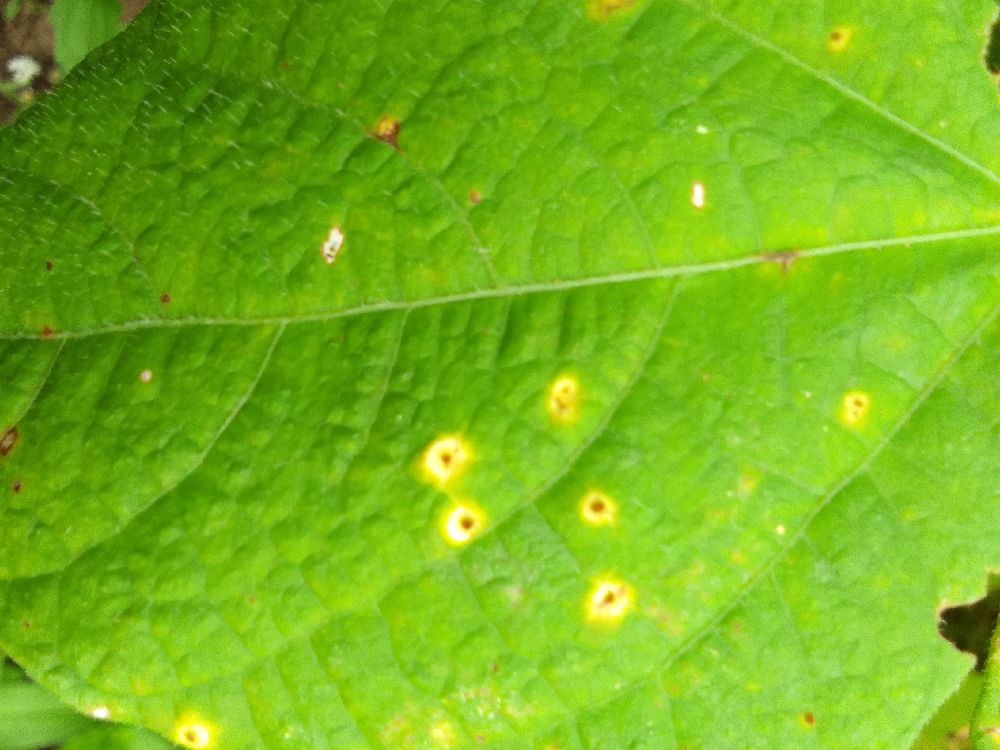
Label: rust